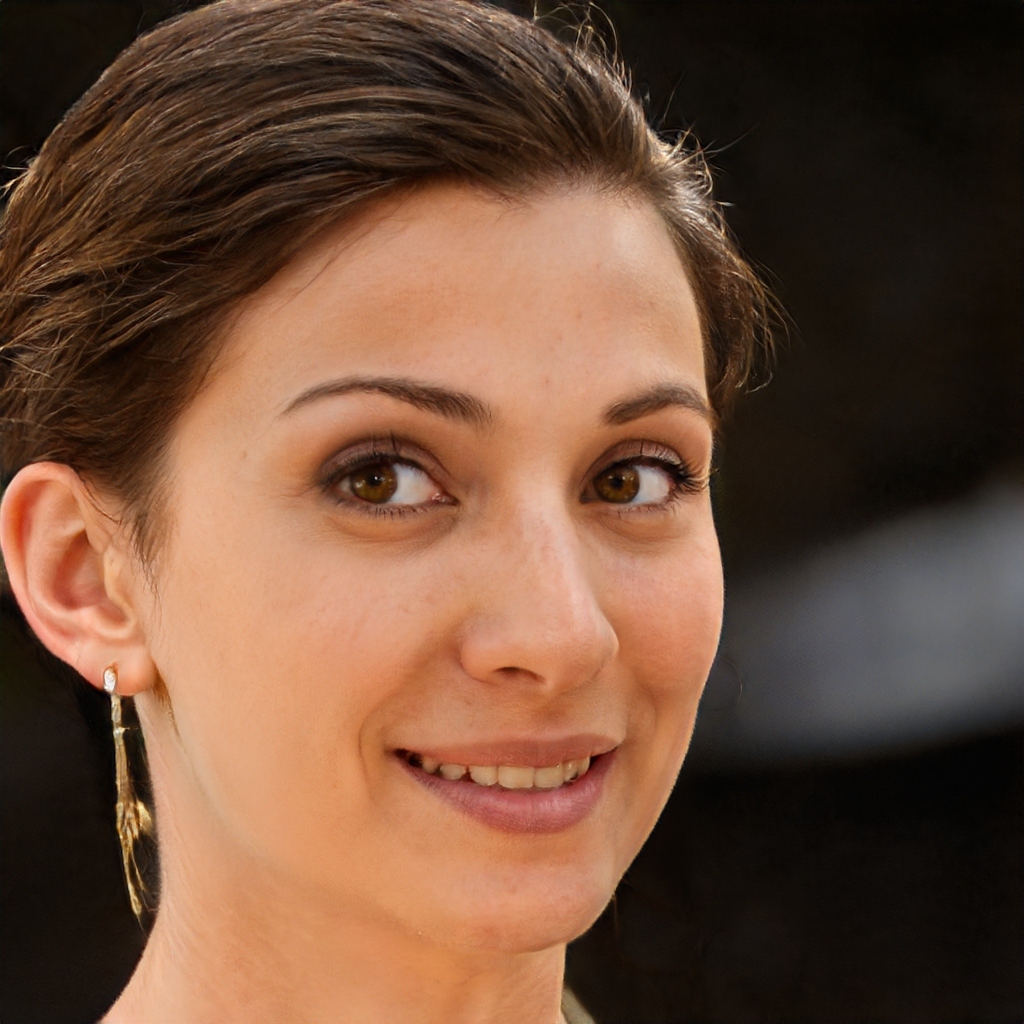
Gender: Female